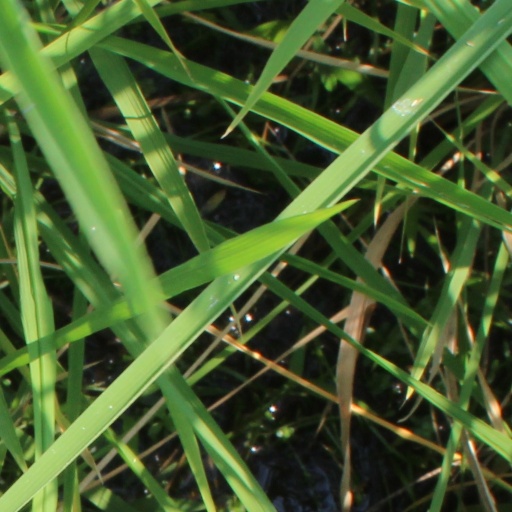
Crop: rice